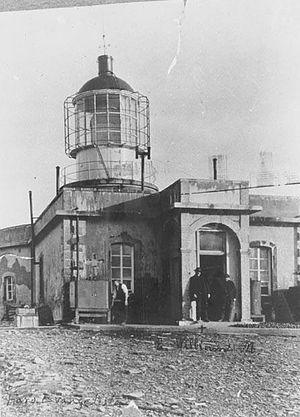
Cette liste recense les phares du Chili, dont les côtes sont particulièrement longues et dangereuses. En effet, le Chili compte au moins 5 000 îles rocheuses. La signalisation maritime est effectuée par le Servicio de Señalización Marítima au sein du Service hydrographique et océanographique de la marine chilienne dépendant de la Marine chilienne.
Les îlots Evangelistas constituent un archipel situé dans l'océan Pacifique, au large de l'embouchure occidentale du détroit de Magellan, dans la région de Magallanes et de l'Antarctique chilien, au sud du Chili.